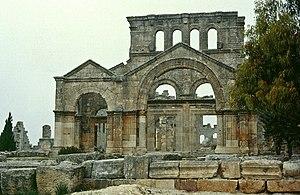
L'architecture paléochrétienne désigne la plus ancienne période de l'architecture chrétienne, qui s'est développée dans l'Empire romain dans l'Antiquité tardive.